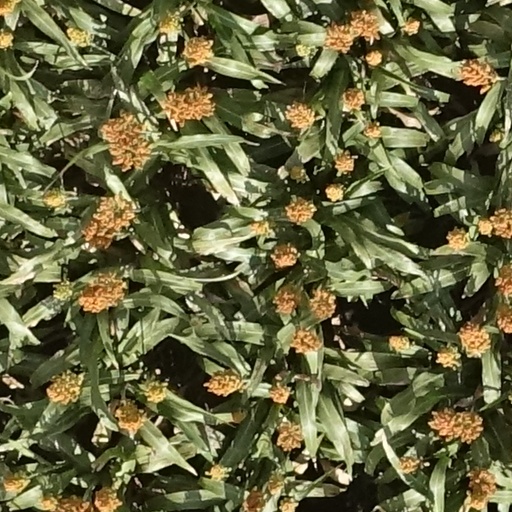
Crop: sorghum